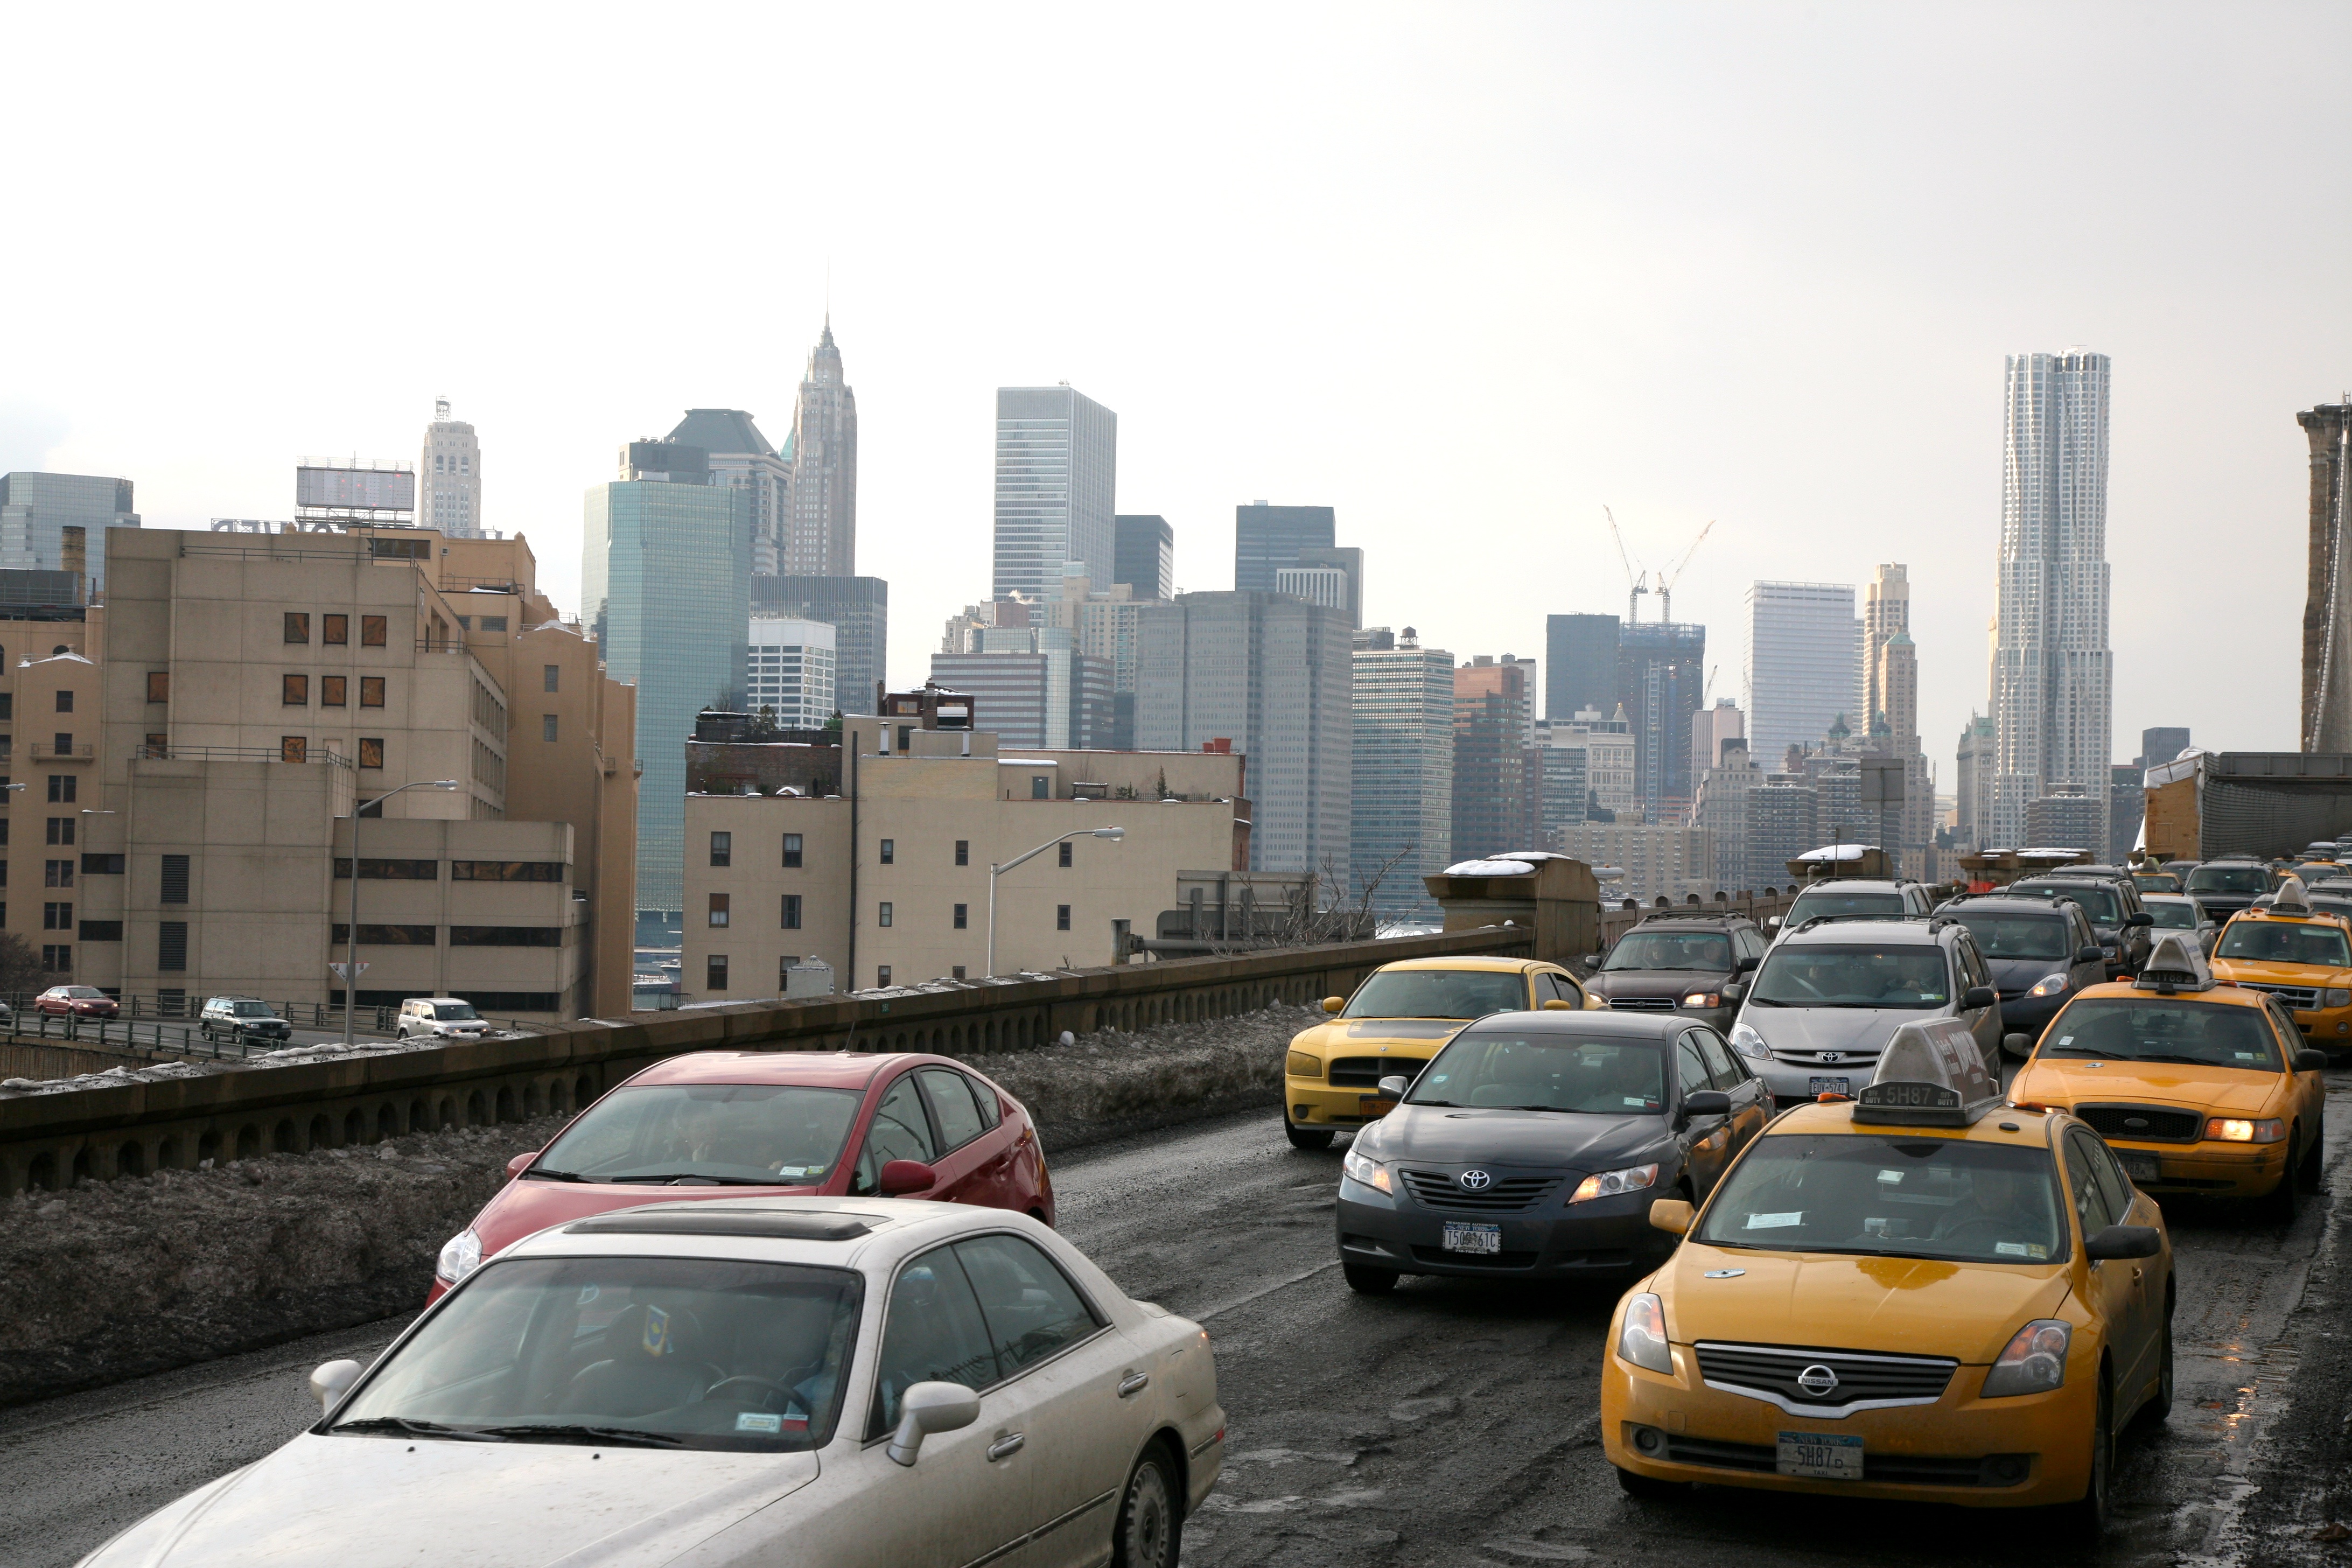
bridge, skyline, traffic, street, car, city, cityscape, downtown, vehicle, nyc, newyork, brooklynbridge, newyorkcity, ny, promenade, urban area, human settlement